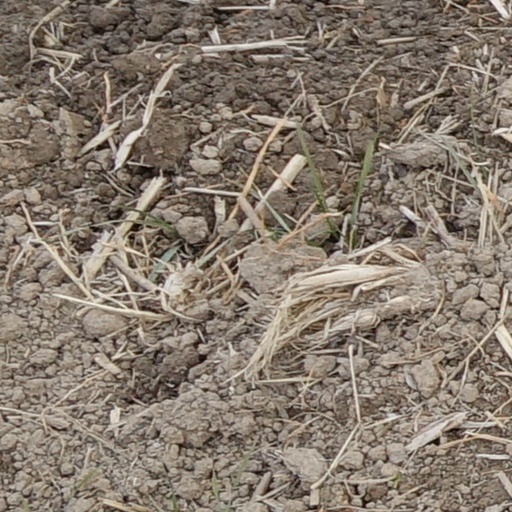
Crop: wheat